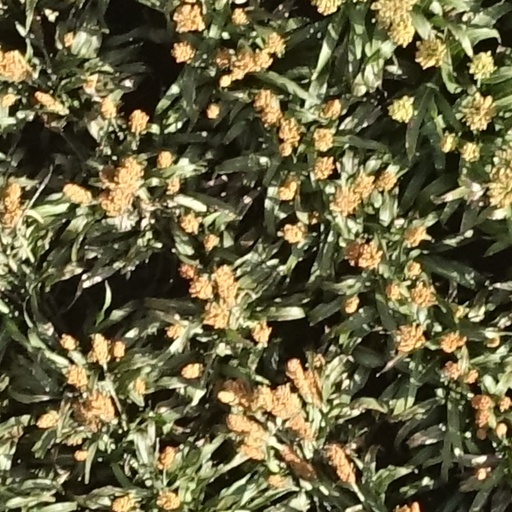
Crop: sorghum